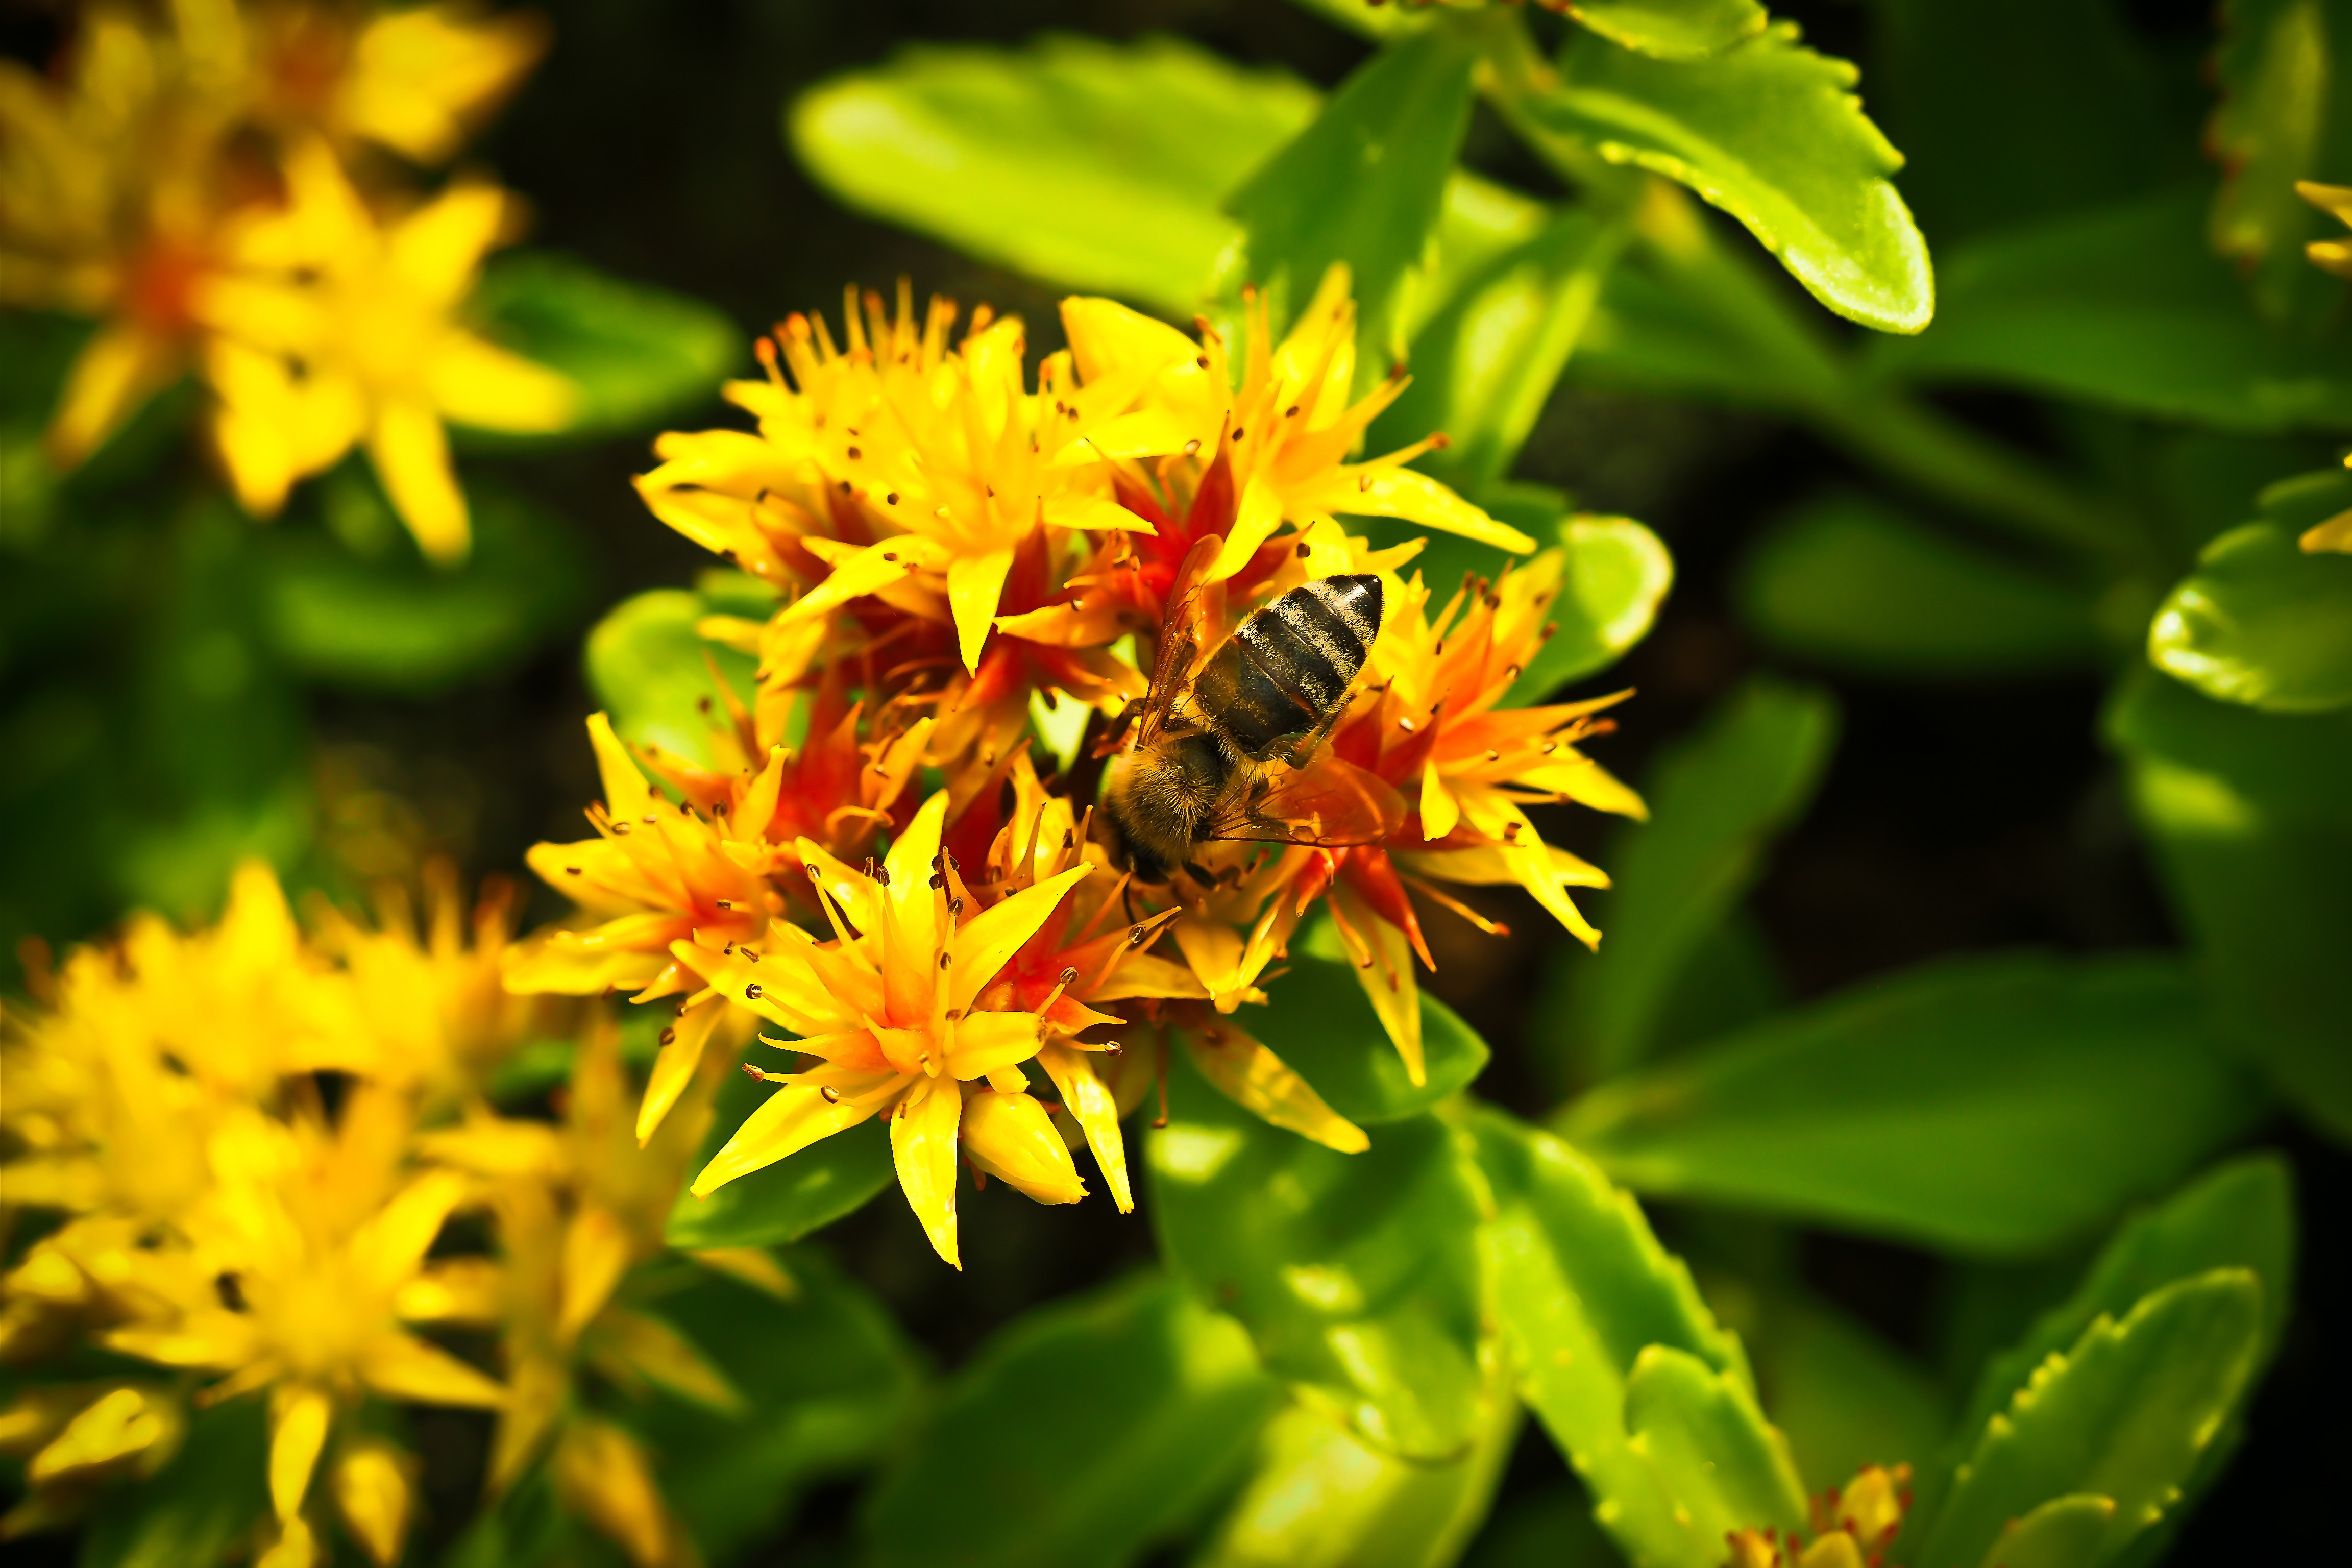
nature, blossom, plant, meadow, leaf, flower, bloom, spring, green, insect, macro, botany, yellow, close, flora, fauna, yellow flower, wildflower, shrub, bee, yellow flowers, nectar, macro photography, flowering plant, summer flower, land plant